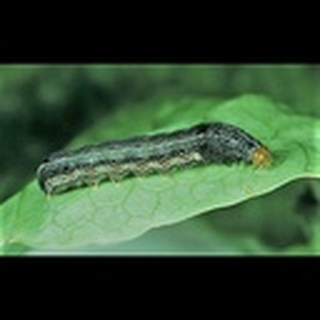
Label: cotton_army_worm